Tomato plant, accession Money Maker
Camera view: tilt-top (135 deg); turntable rotation: 180 degrees
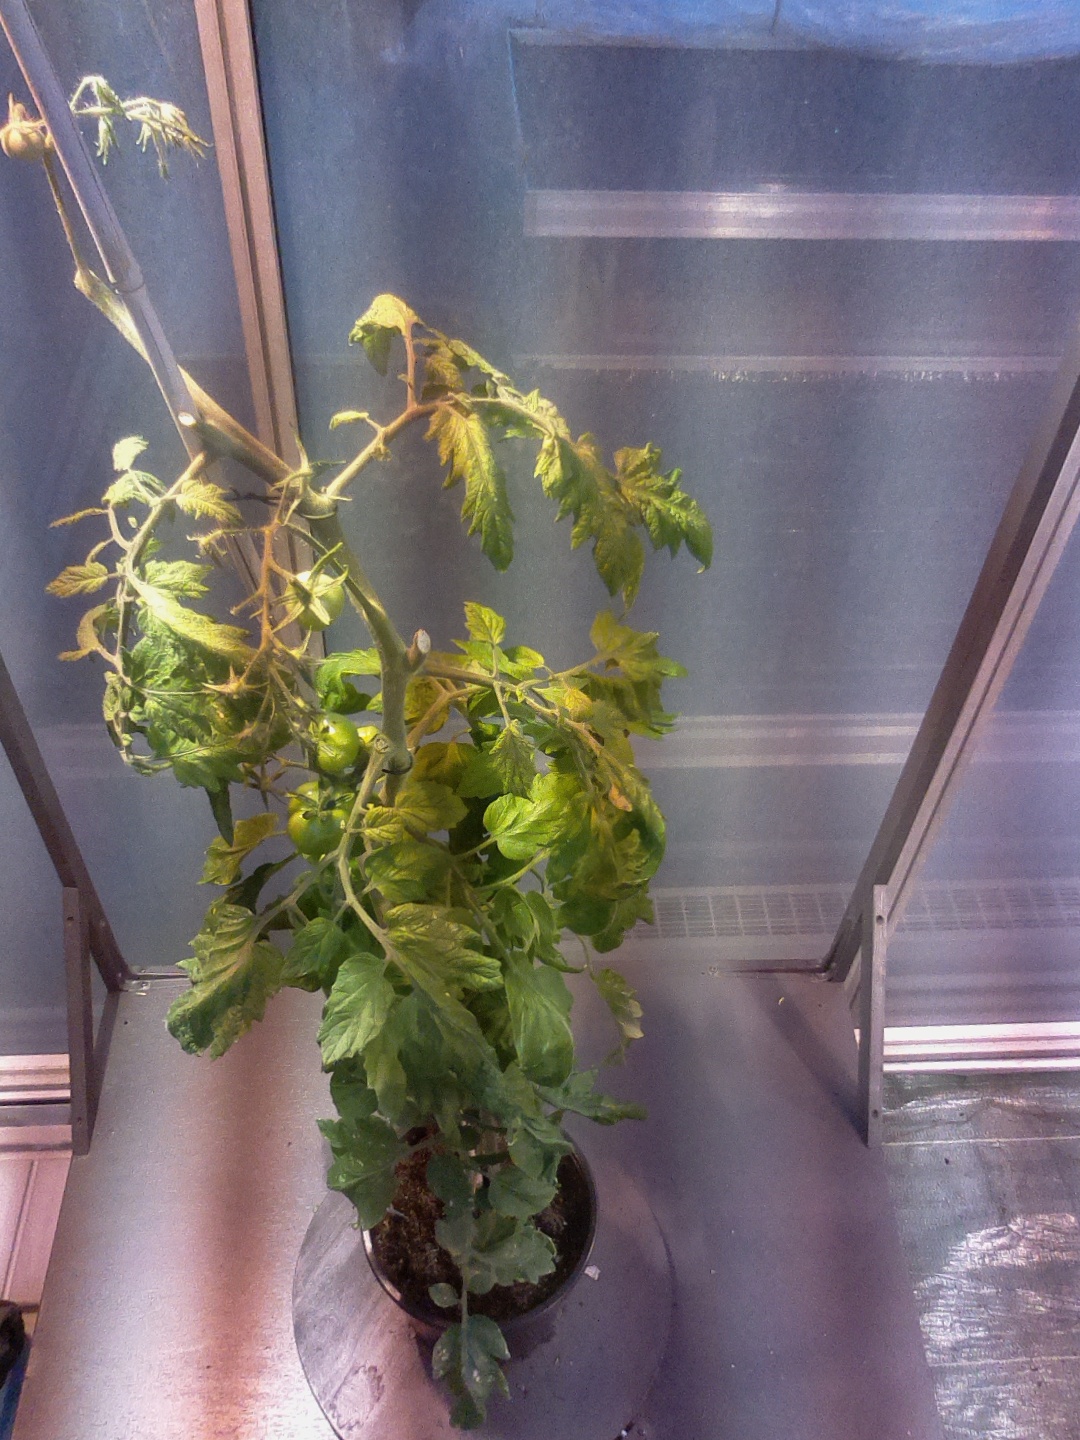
BBCH growth stage 78: 80% -90% of final fruit size